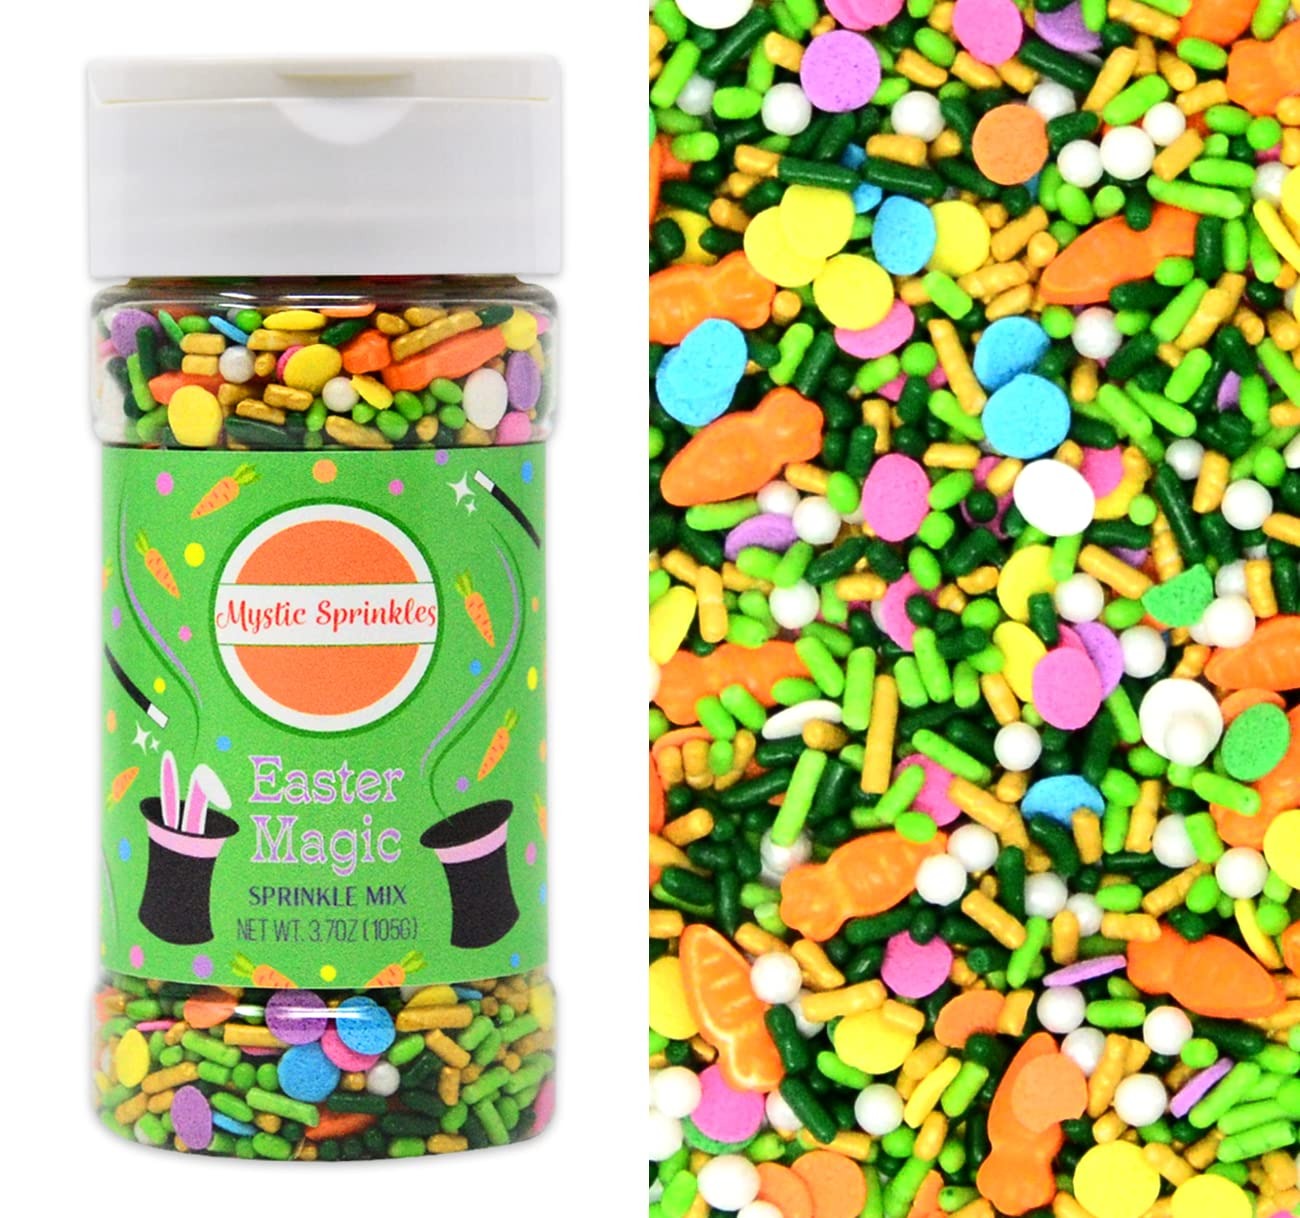
Item Name: Mystic Sprinkles Easter Sprinkle Mixes (Easter Magic Sprinkle Mix 3.7oz)
Bullet Point 1: Choose from many festive options!
Bullet Point 2: Takes all of your sweet treats to the next level!
Bullet Point 3: Made in the USA
Bullet Point 4: Makes a GREAT gift!
Product Description: Easter Sprinkle Mixes from Mystic Sprinkles are just what you need to take all of your treats to the next level! Choose from a variety of festive options, ready to top cookies, cupcakes, brownies, ice cream and more!
Value: 1.0
Unit: Count

Price: 9.99